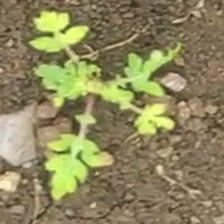
Weed species: Gajar_gavat_(Parthenium hysterophorus)